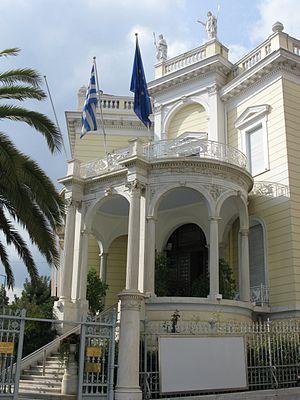
Le musée d'Art cycladique, dit parfois « musée d'art Goulandris », est un musée d'Athènes.